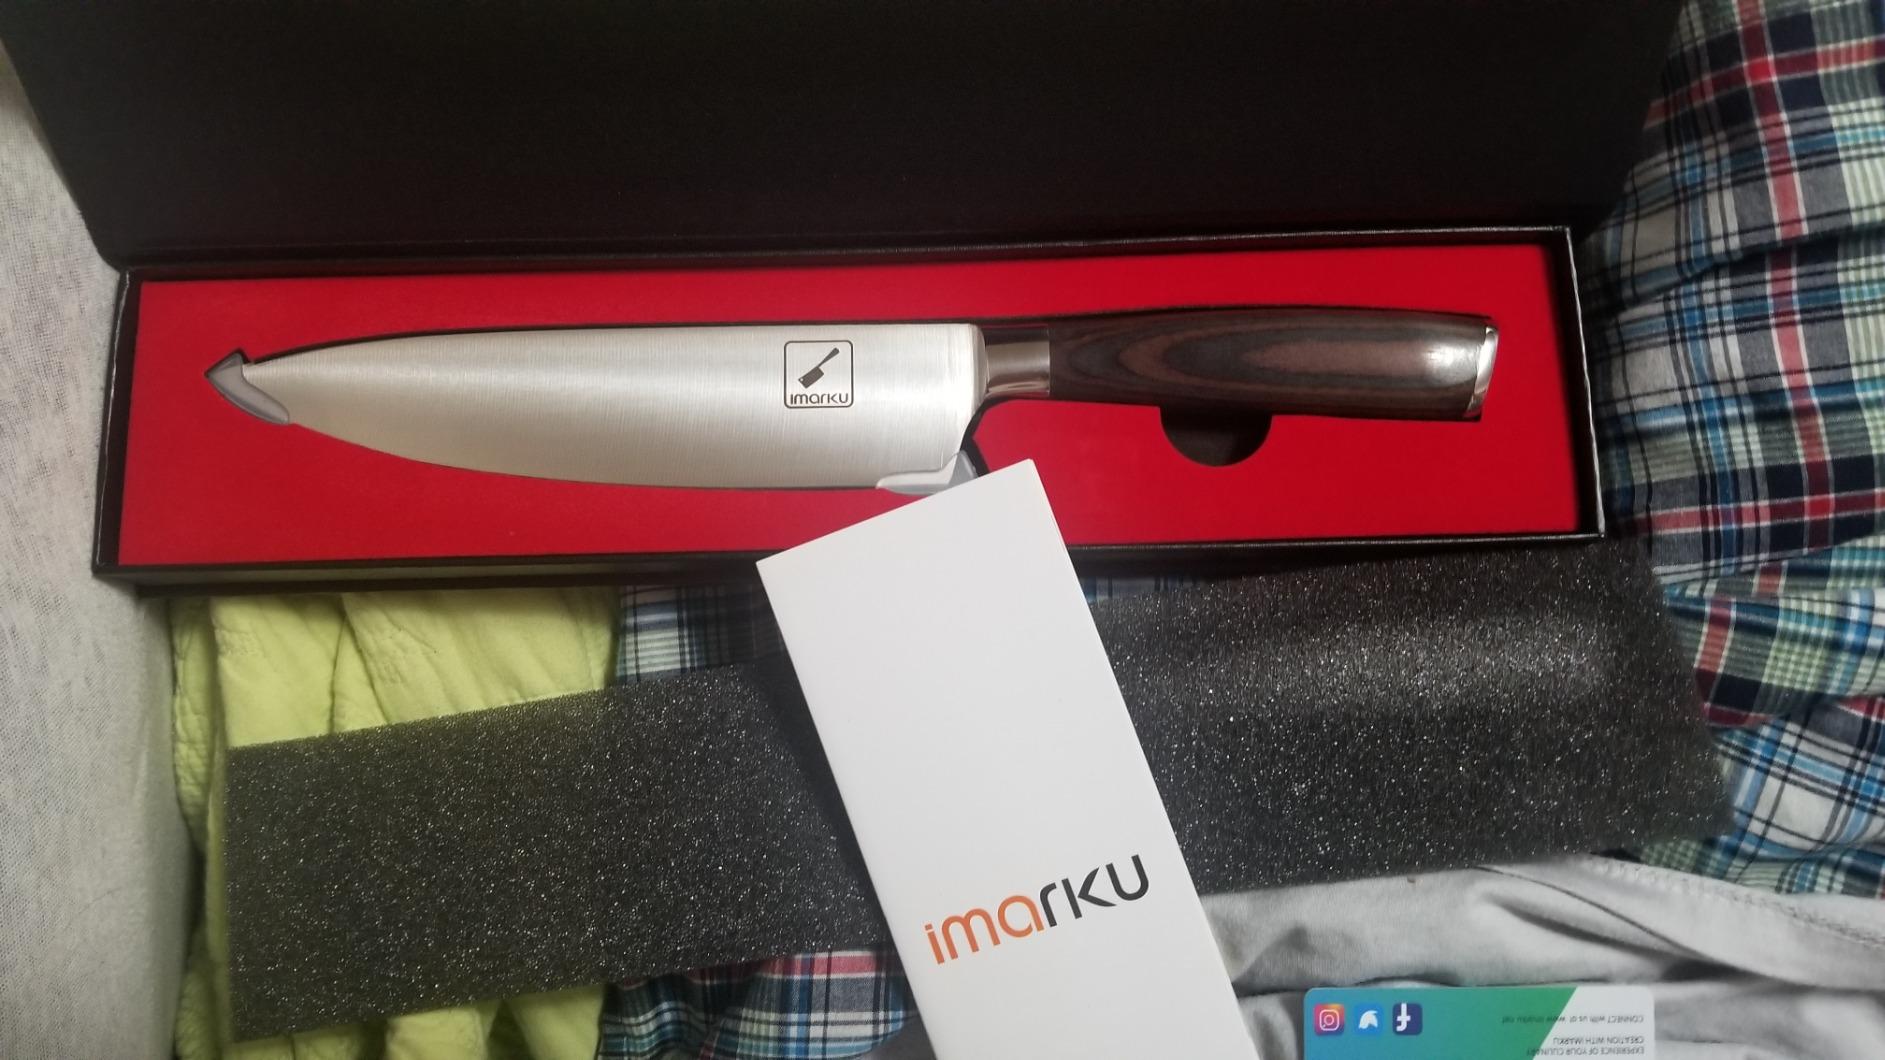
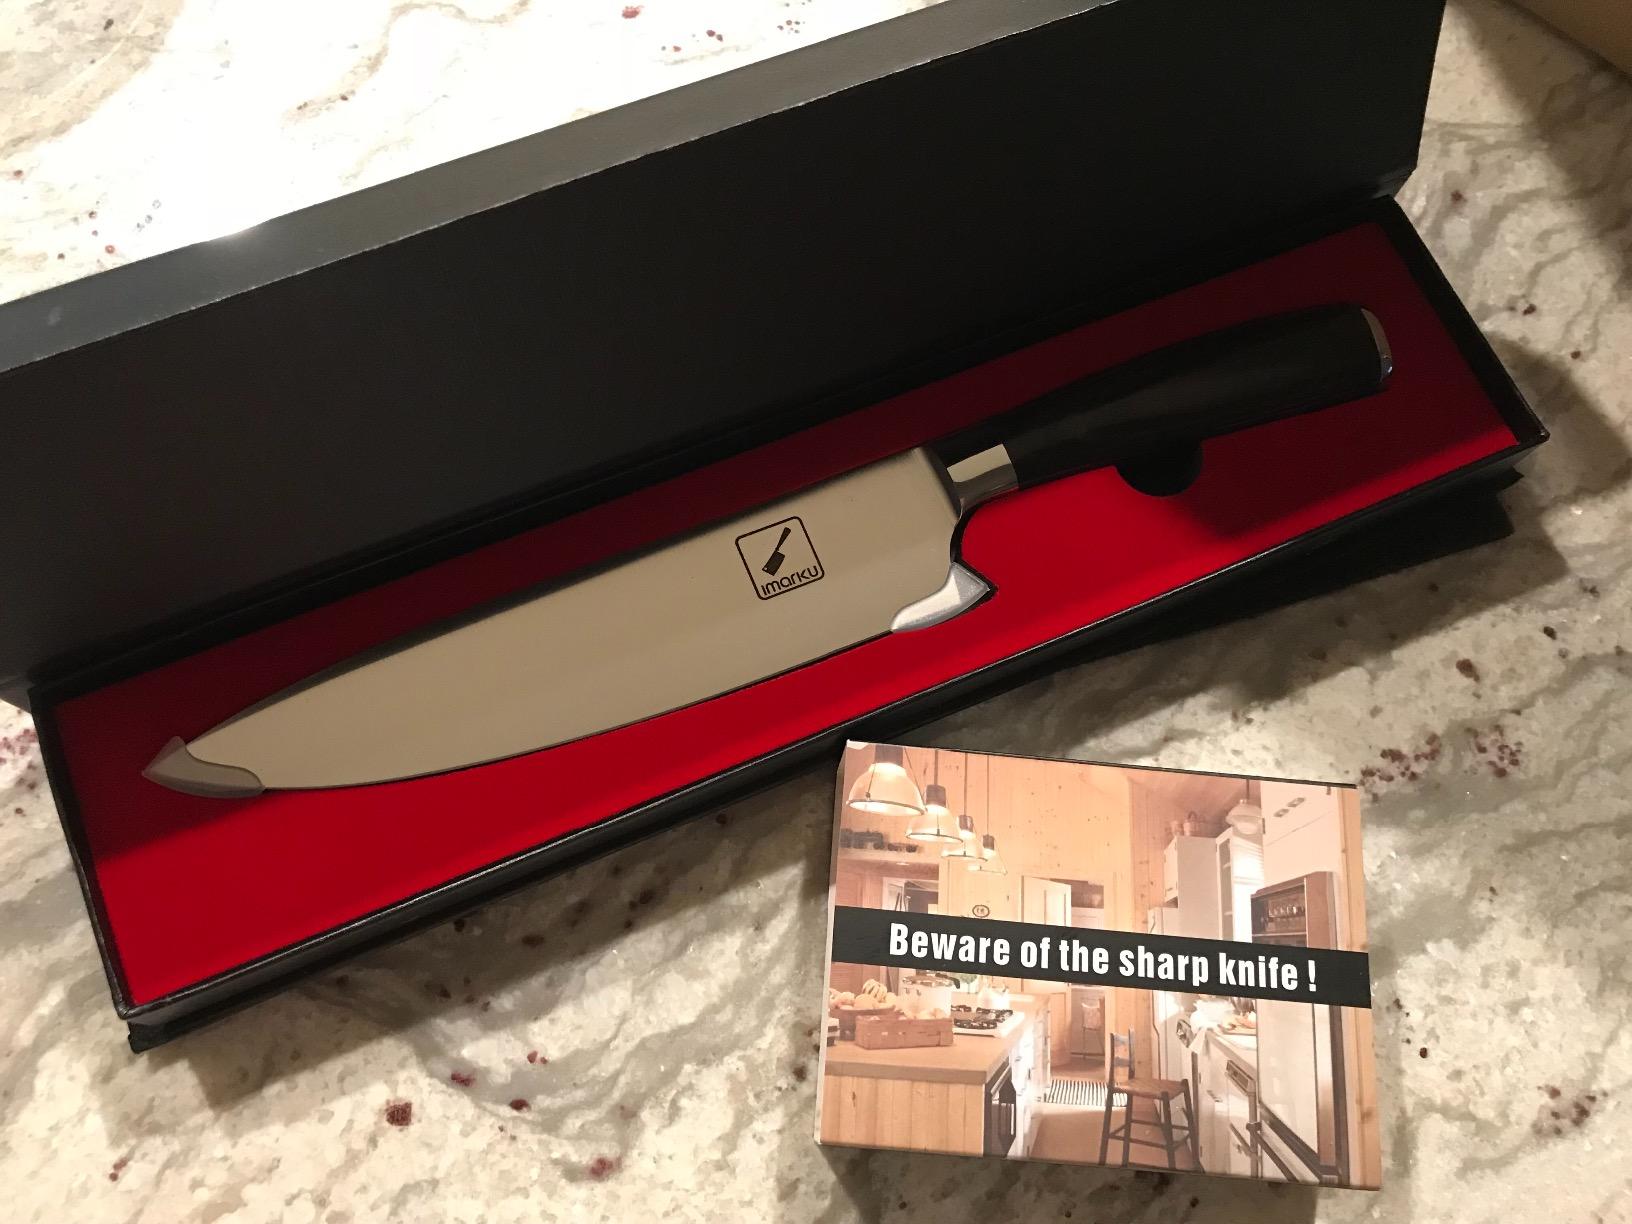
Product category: items_knife
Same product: yes